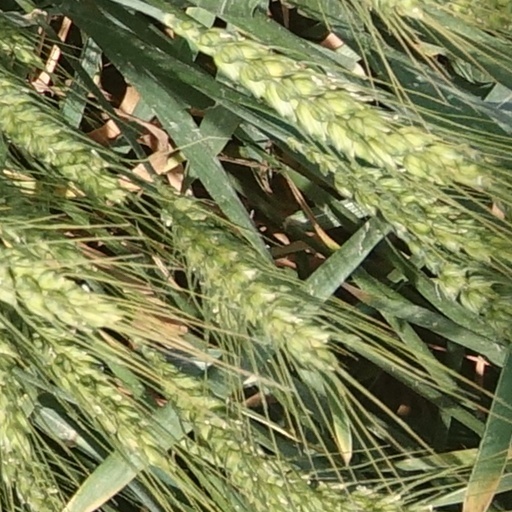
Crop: wheat